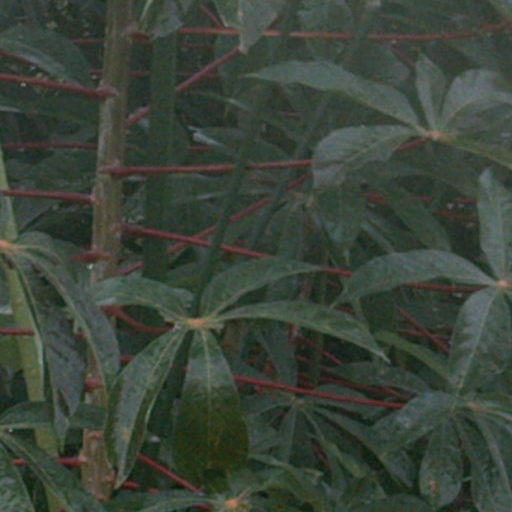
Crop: cassava